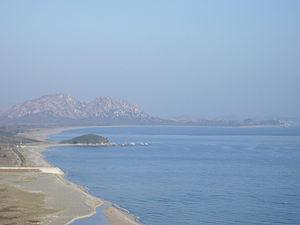
Le district de Goseong est un district de la province du Gangwon, en Corée du Sud. Il est découpé en 2 eup et 3 myeon.